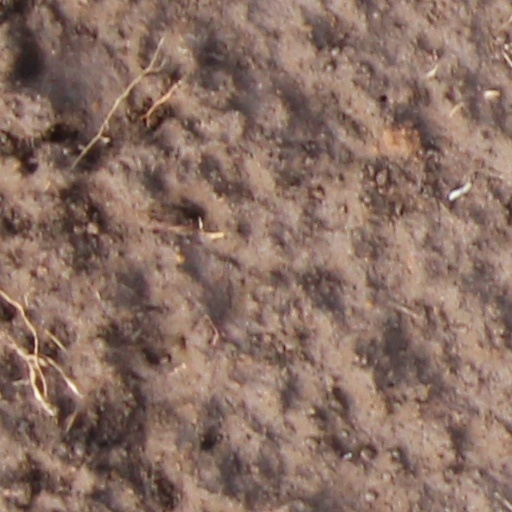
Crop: wheat